Plücker coordinates

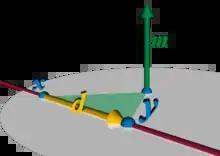
Displacement "d" (yellow arrow) and moment "m" (green arrow) of two points "x","y" on a line (in red)

A line in 3-dimensional Euclidean space is determined by two distinct points that it contains, or by two distinct planes that contain it (a plane-plane intersection). Consider the first case, with points formula_1 and formula_2 The vector displacement from to is nonzero because the points are distinct, and represents the "direction" of the line. That is, every displacement between points on the line is a scalar multiple of . If a physical particle of unit mass were to move from to , it would have a moment about the origin of the coordinate system. The geometric equivalent to this moment is a vector whose direction is perpendicular to the plane containing the line and the origin, and whose length equals twice the area of the triangle formed by the displacement and the origin. Treating the points as displacements from the origin, the moment is , where "×" denotes the vector cross product. For a fixed line, , the area of the triangle is proportional to the length of the segment between and , considered as the base of the triangle; it is not changed by sliding the base along the line, parallel to itself. By definition the moment vector is perpendicular to every displacement along the line, so , where "⋅" denotes the vector dot product.